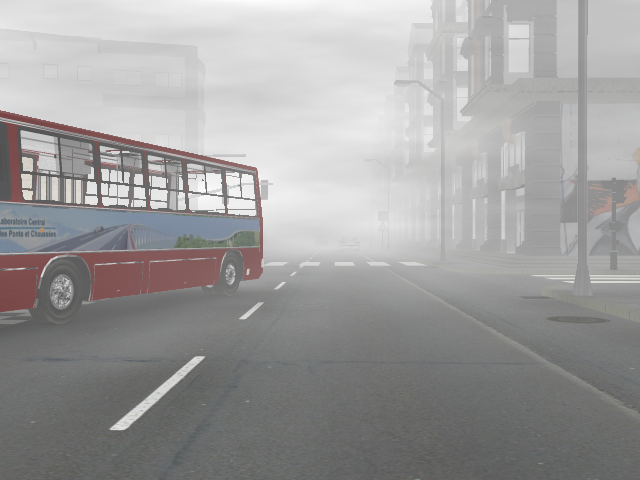
Weather: foggy or hazy